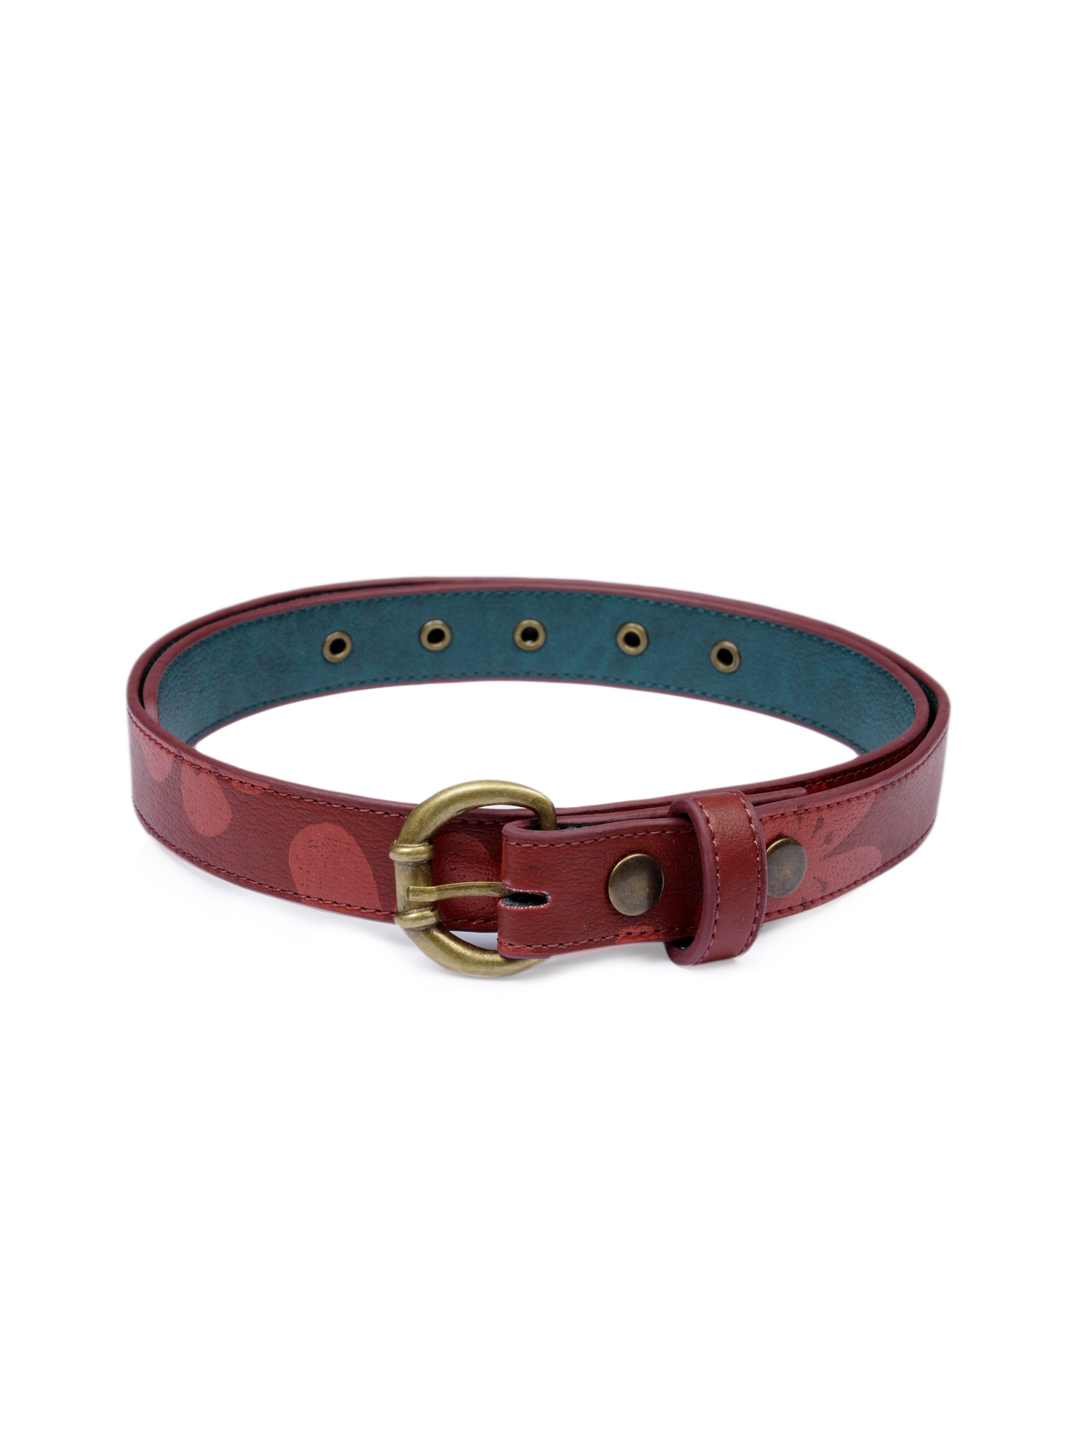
Baggit Women Flora Moly Red Belt
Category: Accessories / Belts / Belts
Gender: Women
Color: Red
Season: Summer 2012
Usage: Casual